History of plug-in hybrids

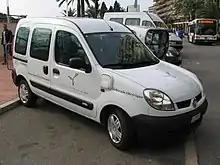
The redesigned Renault Kangoo Elect'road operates in blended mode.

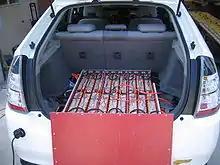
Lithium-ion battery pack, with cover removed, in the CalCars plug-in hybrid converted Toyota Prius.

Additional DaimlerChrysler Mercedes-Benz Sprinter 15-passenger van PHEV prototypes were completed. EPRI, along with a number of utilities and government agencies, worked with DaimlerChrysler to deliver 4 Sprinter PHEV vans to test fleets.